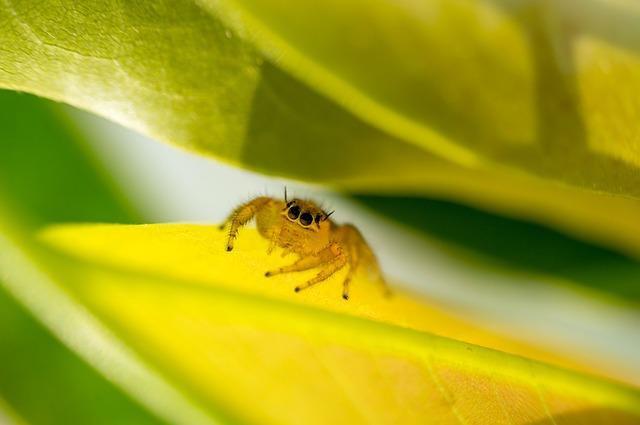
spider